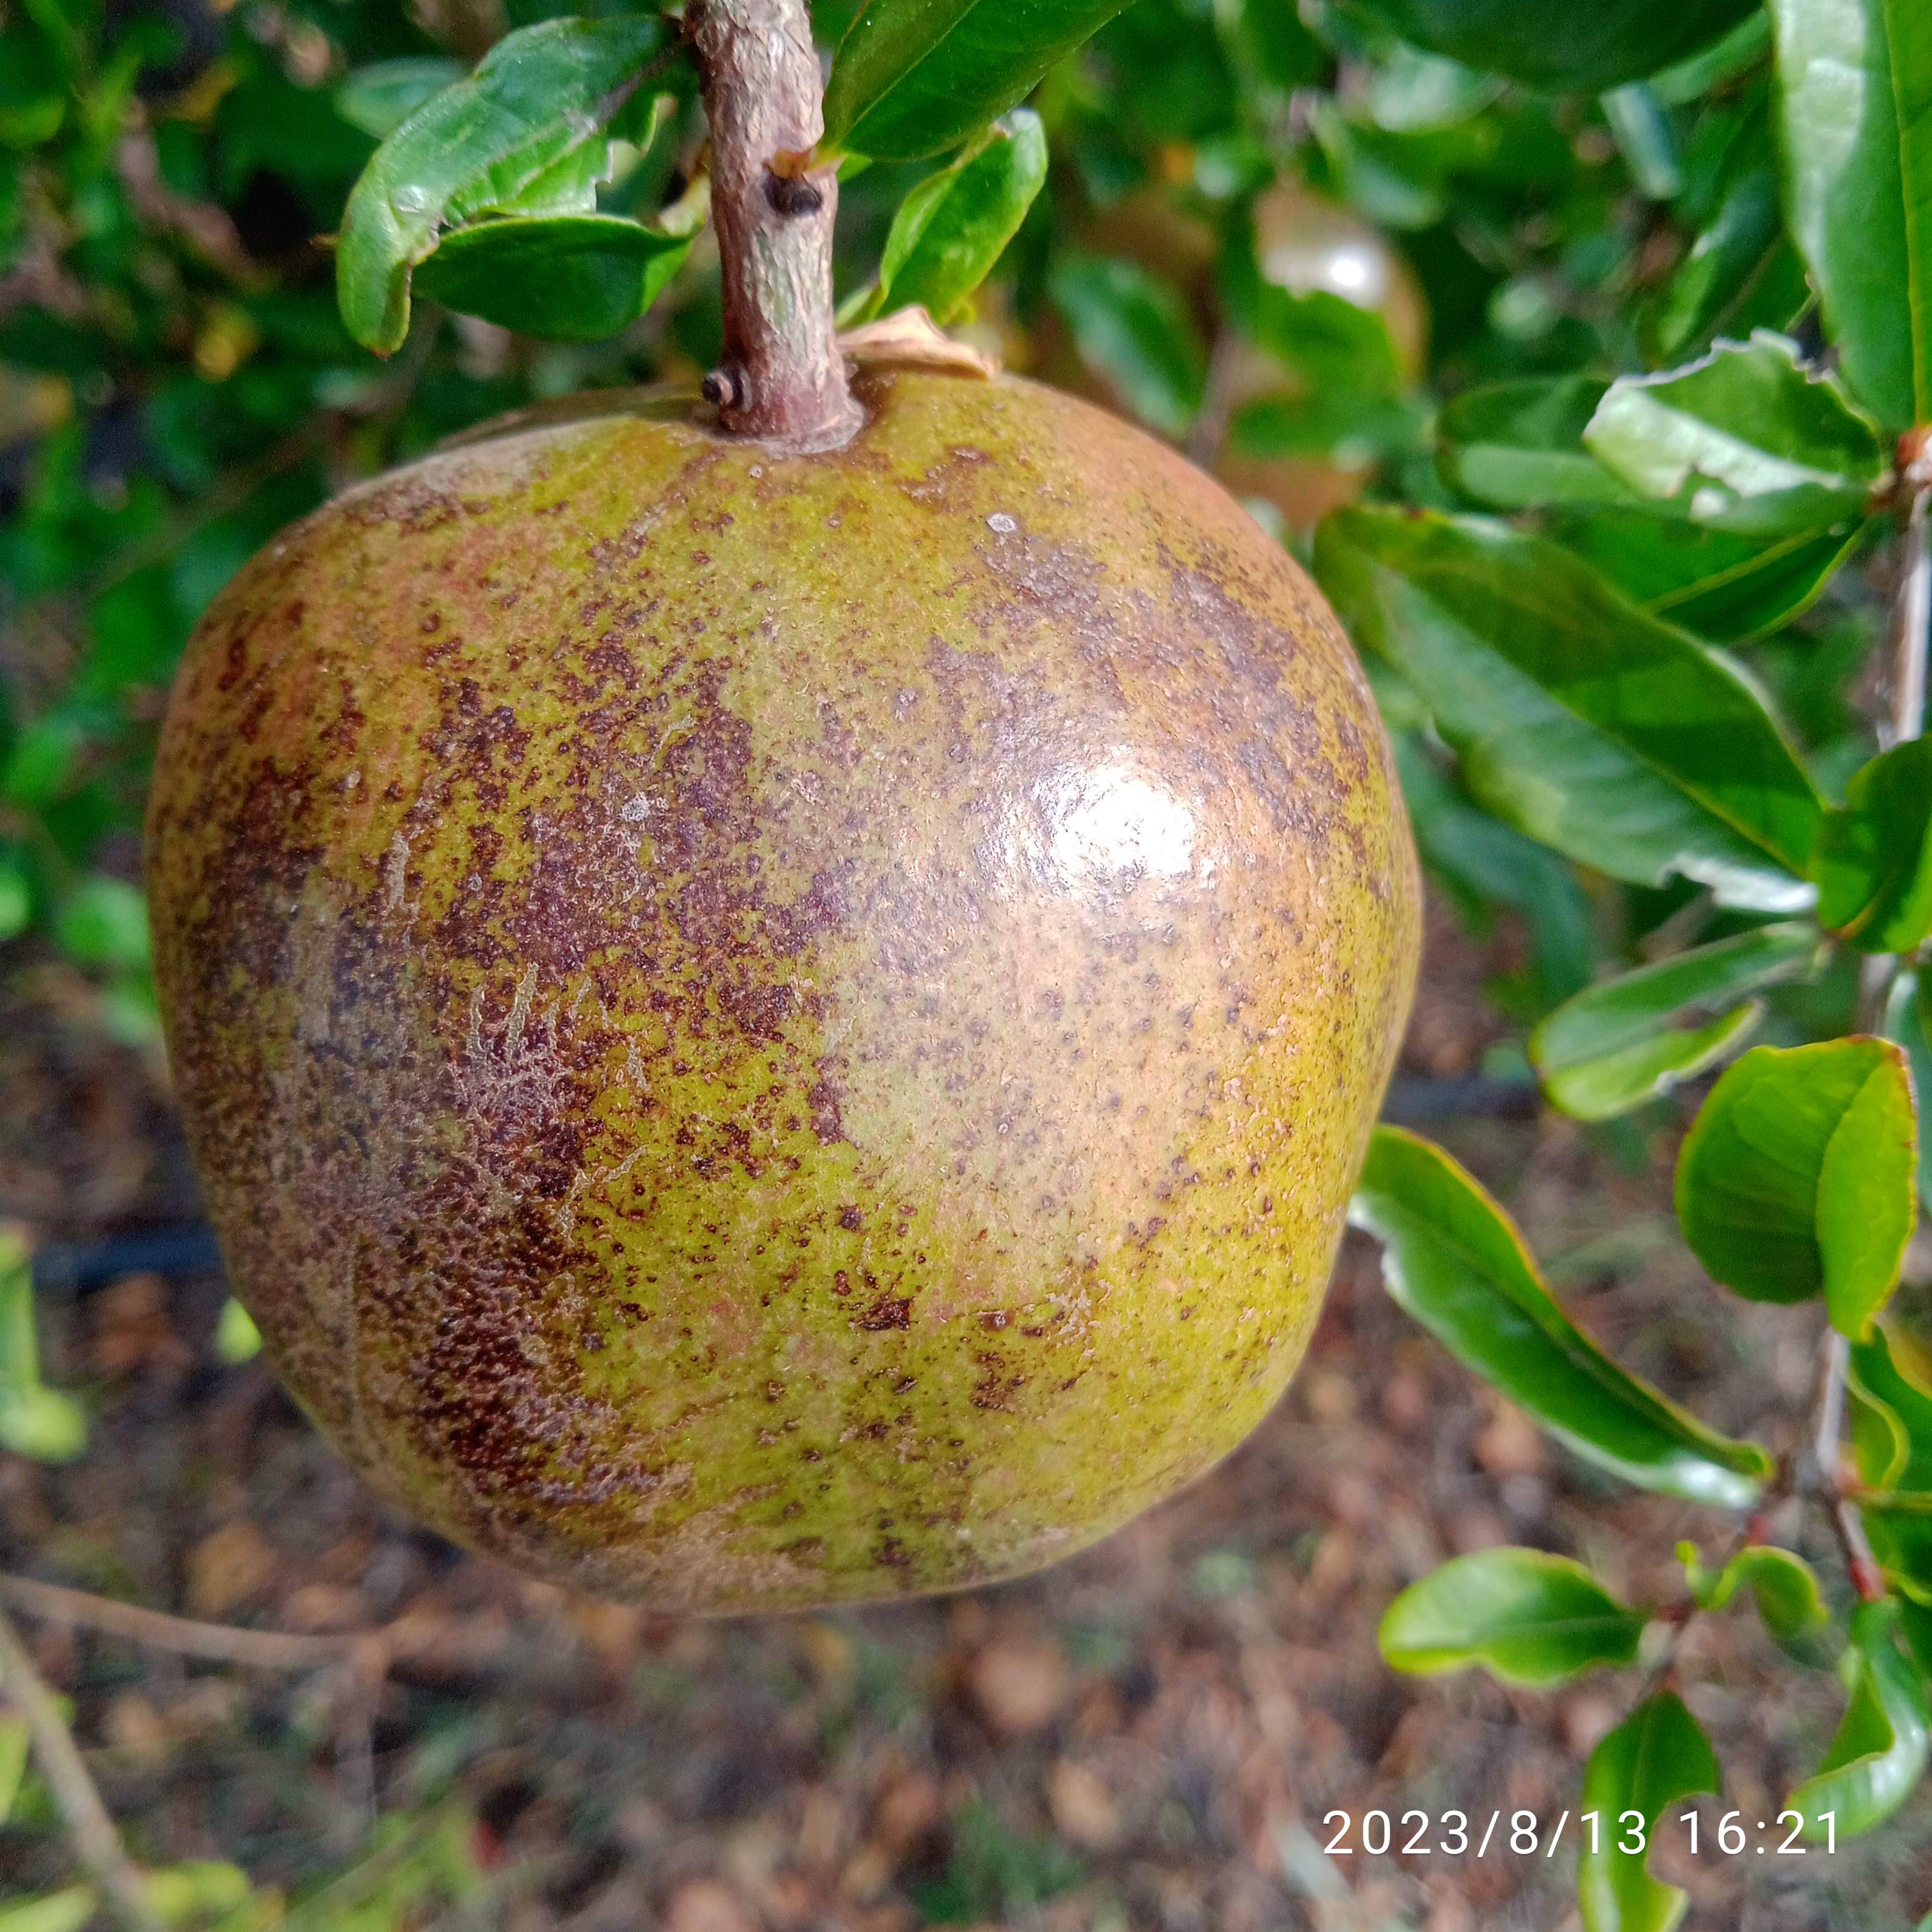
Label: Cercospora